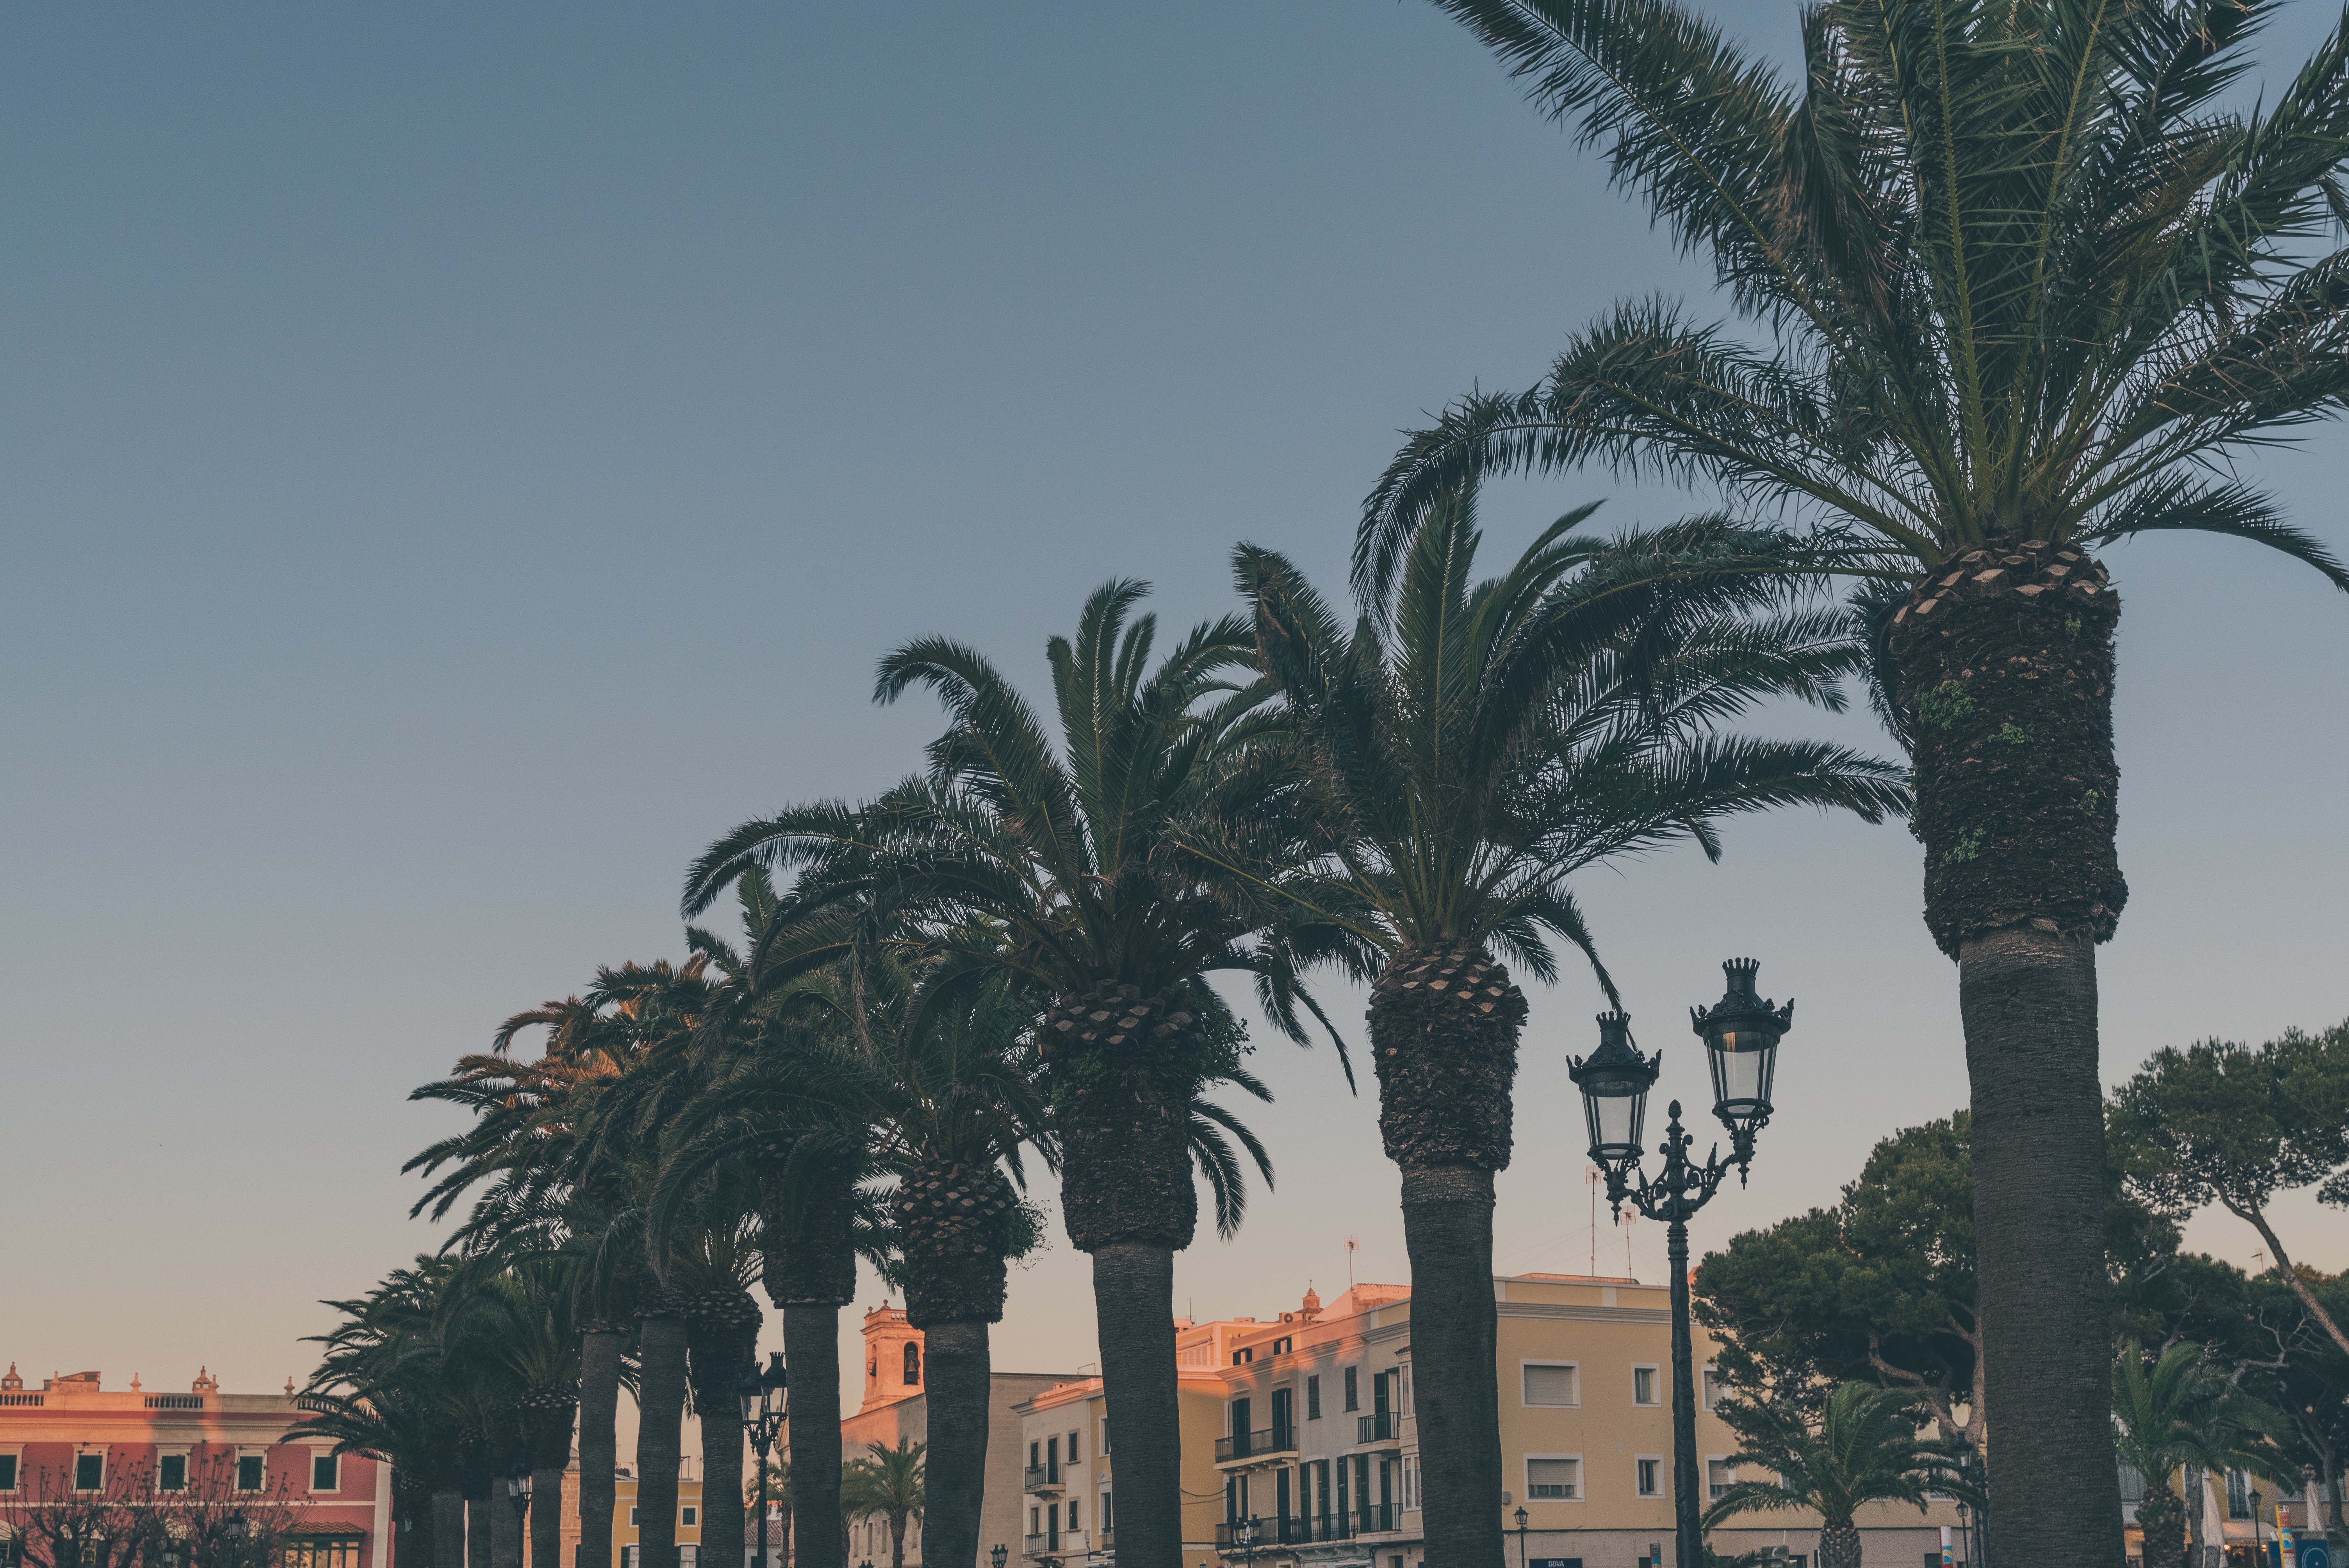
tree, plant, downtown, flowering plant, woody plant, land plant, arecales, palm family